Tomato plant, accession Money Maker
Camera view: horizontal (90 deg, fisheye); turntable rotation: 270 degrees
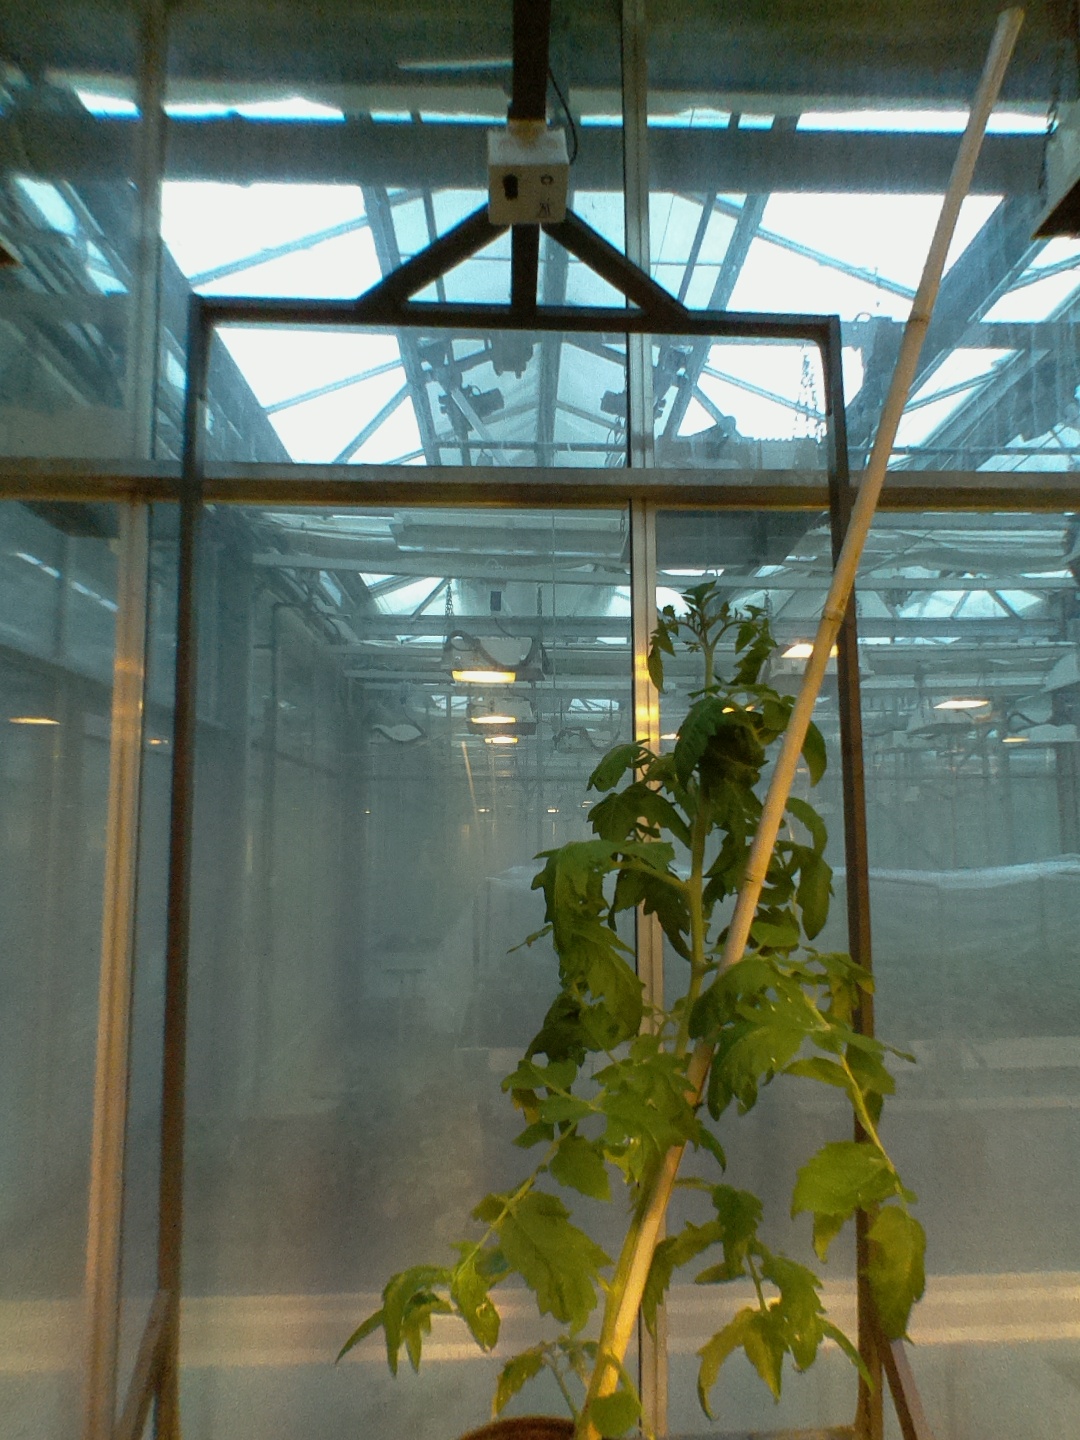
BBCH growth stage 55: 5 inflorescences visible